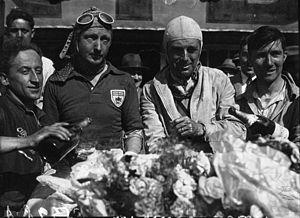
Les 24 Heures du Mans 1931 sont la 9ᵉ édition de l'épreuve et se déroulent les 13 et 14 juin 1931 sur le circuit de la Sarthe.
Francis Richard Henry Penn Curzon, 5ᵉ comte Howe, est un pilote automobile célèbre de la noblesse britannique.